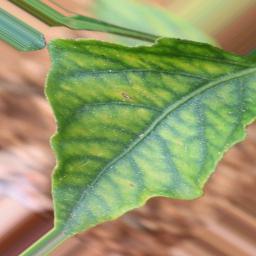
Label: nutritional